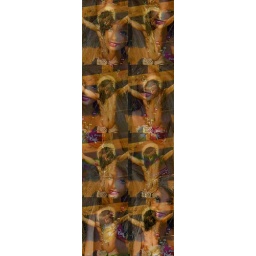
barbie doll, jesus is from a street sign in old San Jaun